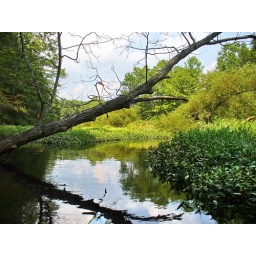
Passic River near whites bridge road